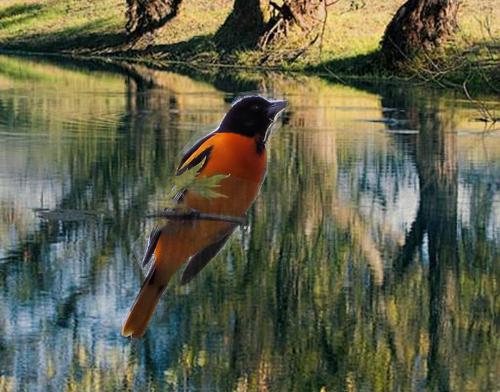
Bird species: Baltimore_Oriole
Bird type: landbird
Background: water